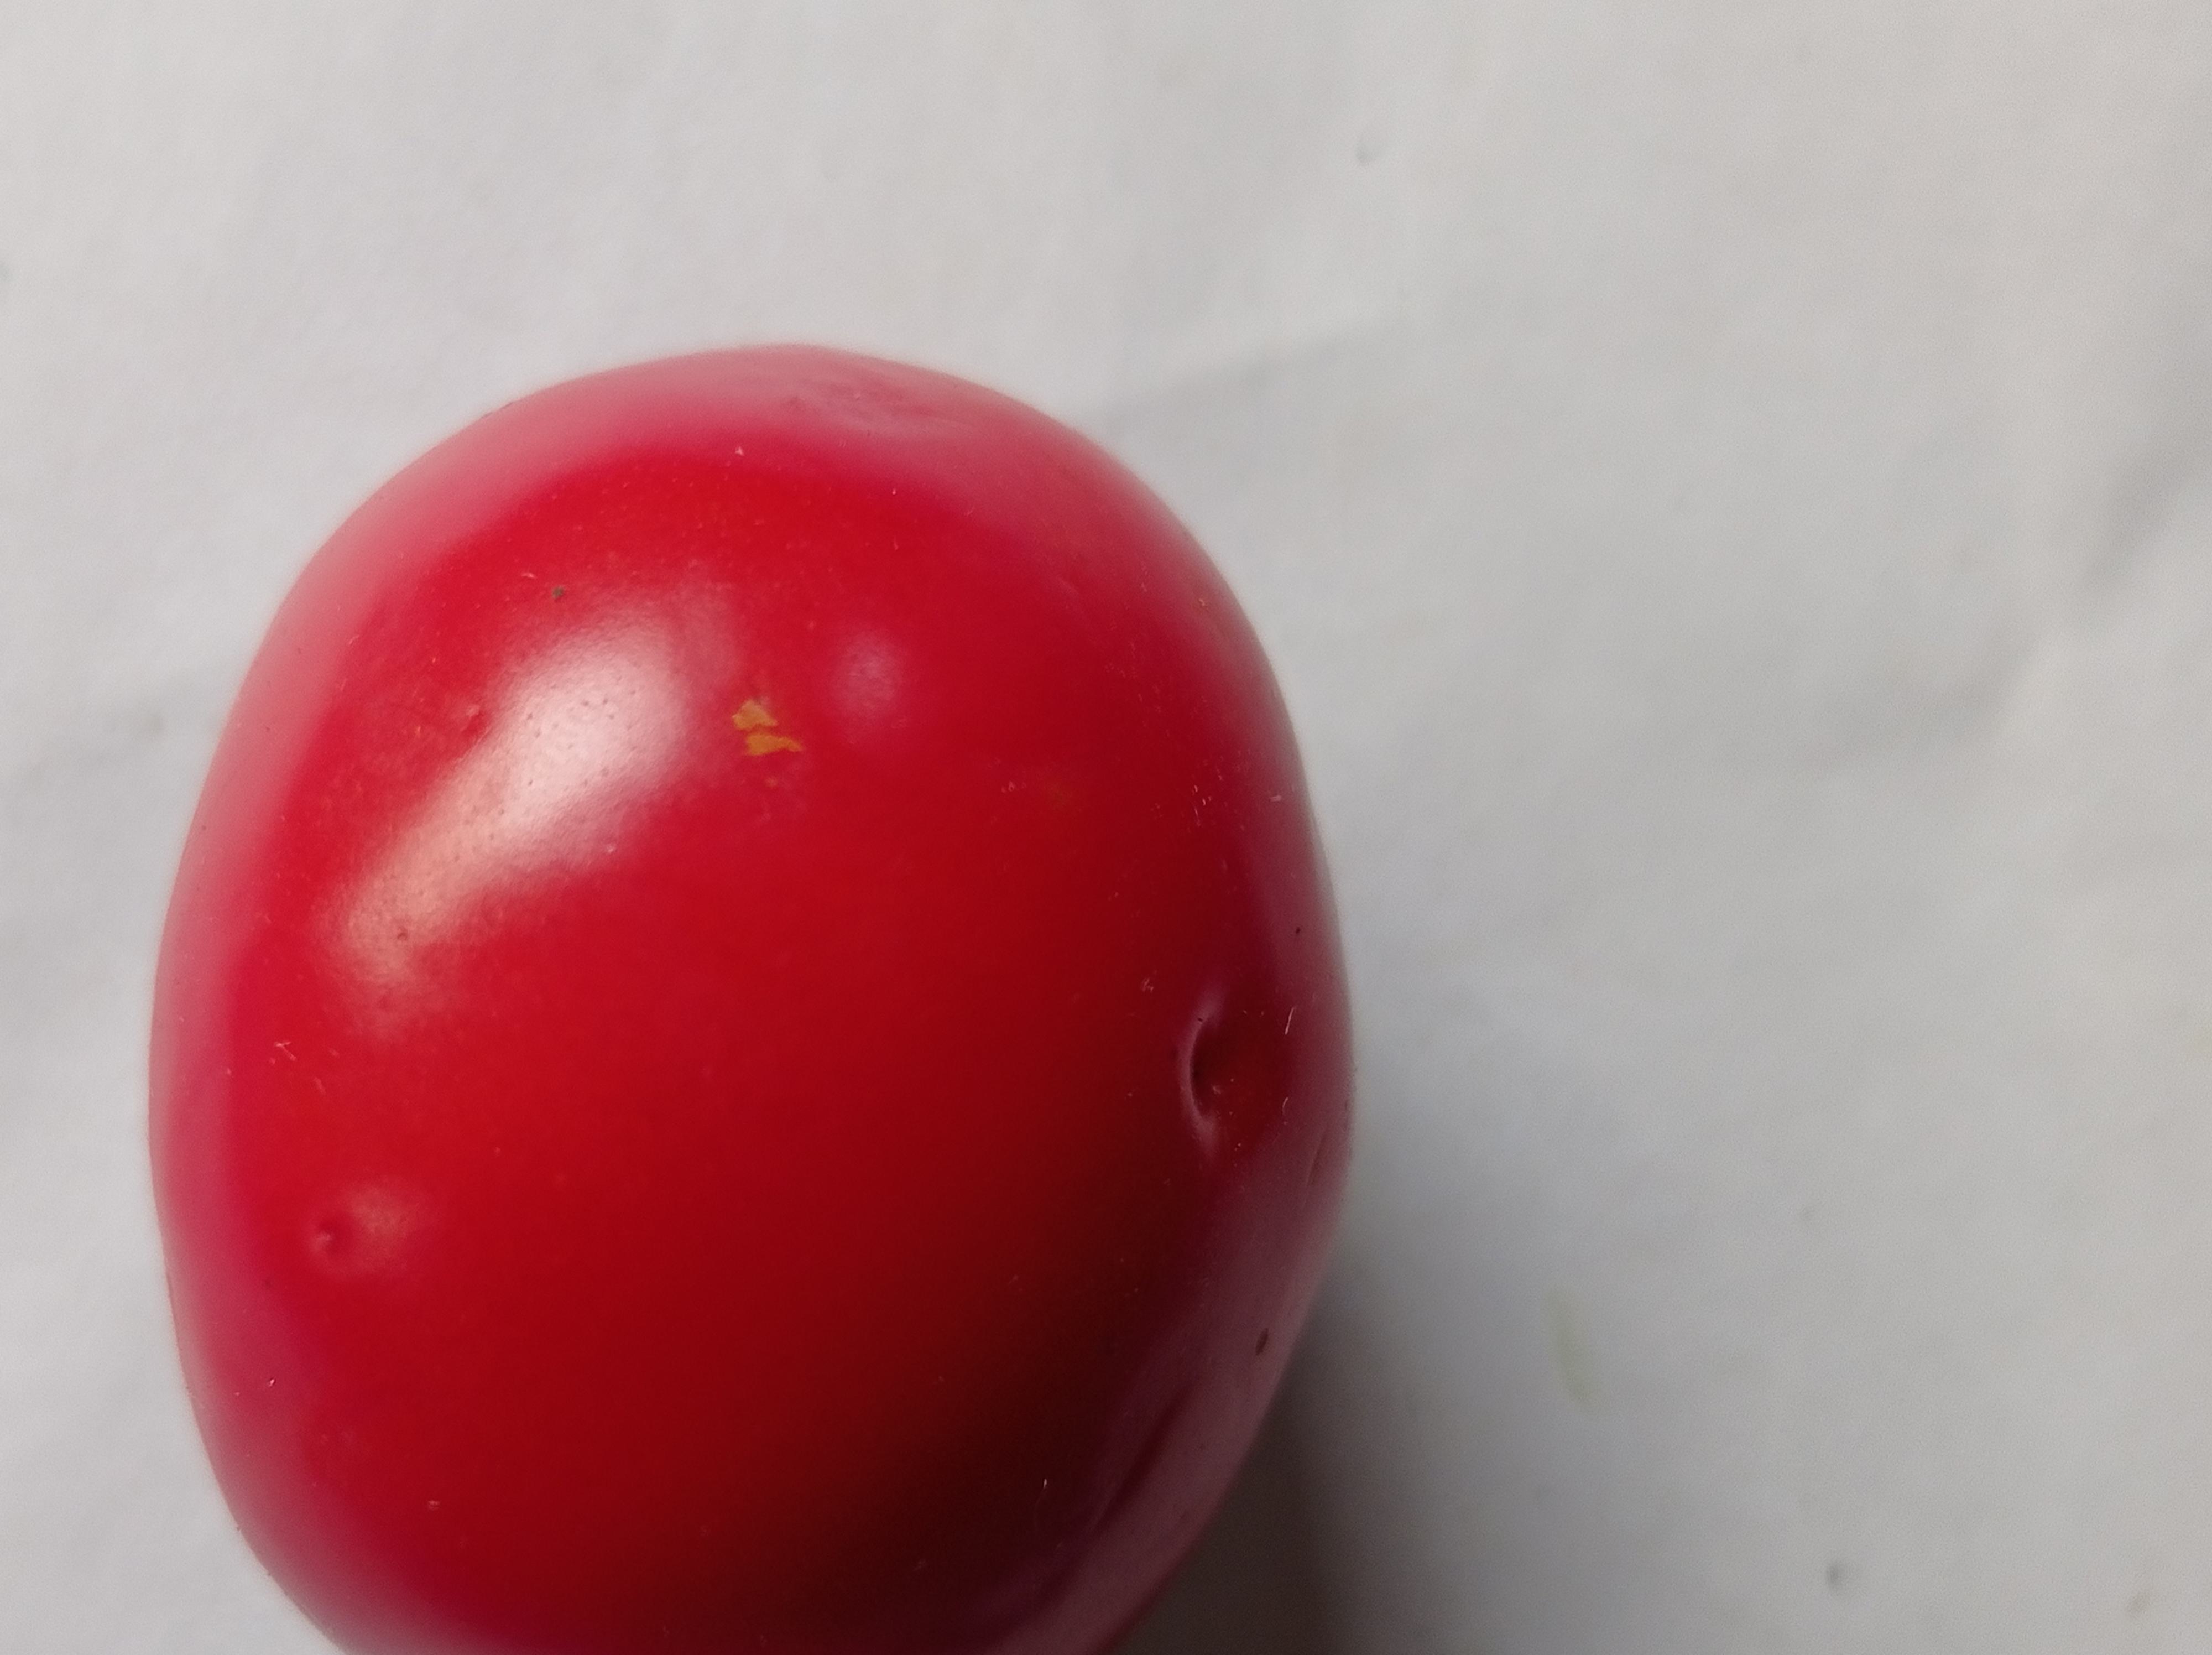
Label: Fresh